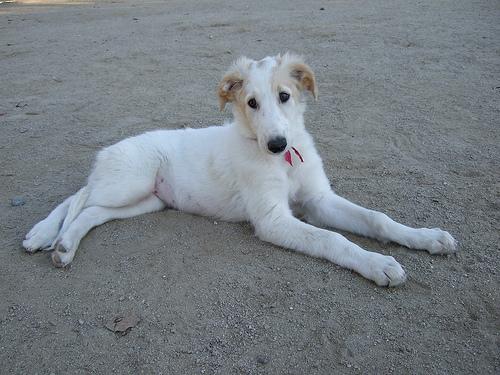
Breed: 226-n000064-borzoi